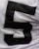
Number: 5